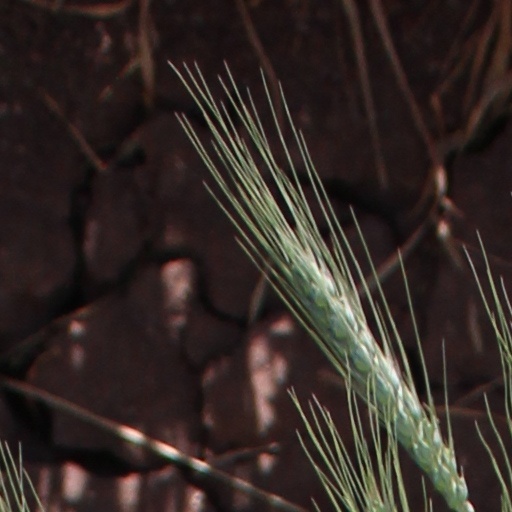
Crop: wheat